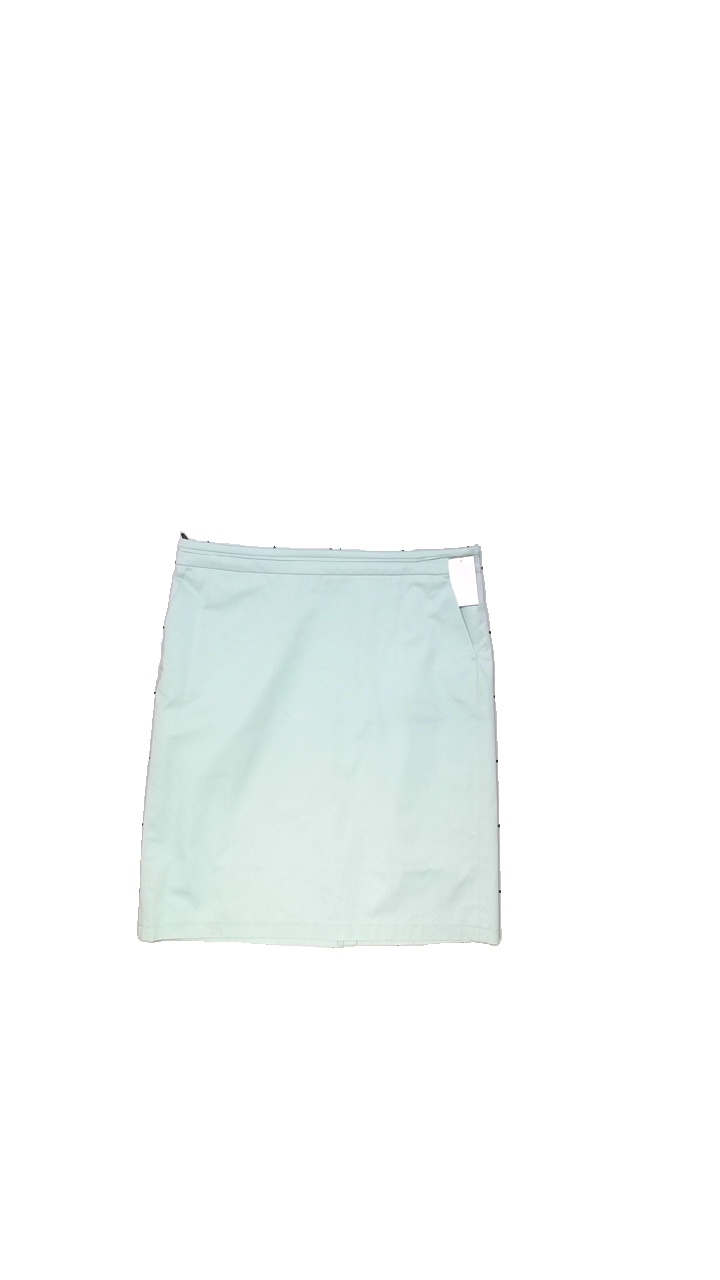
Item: Skirt (Ladies)
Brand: Gerry Weber
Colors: Green
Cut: Regular
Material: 97%Bomull,3%Elastan
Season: Summer
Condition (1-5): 4
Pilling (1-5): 4
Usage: Reuse
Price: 100-150